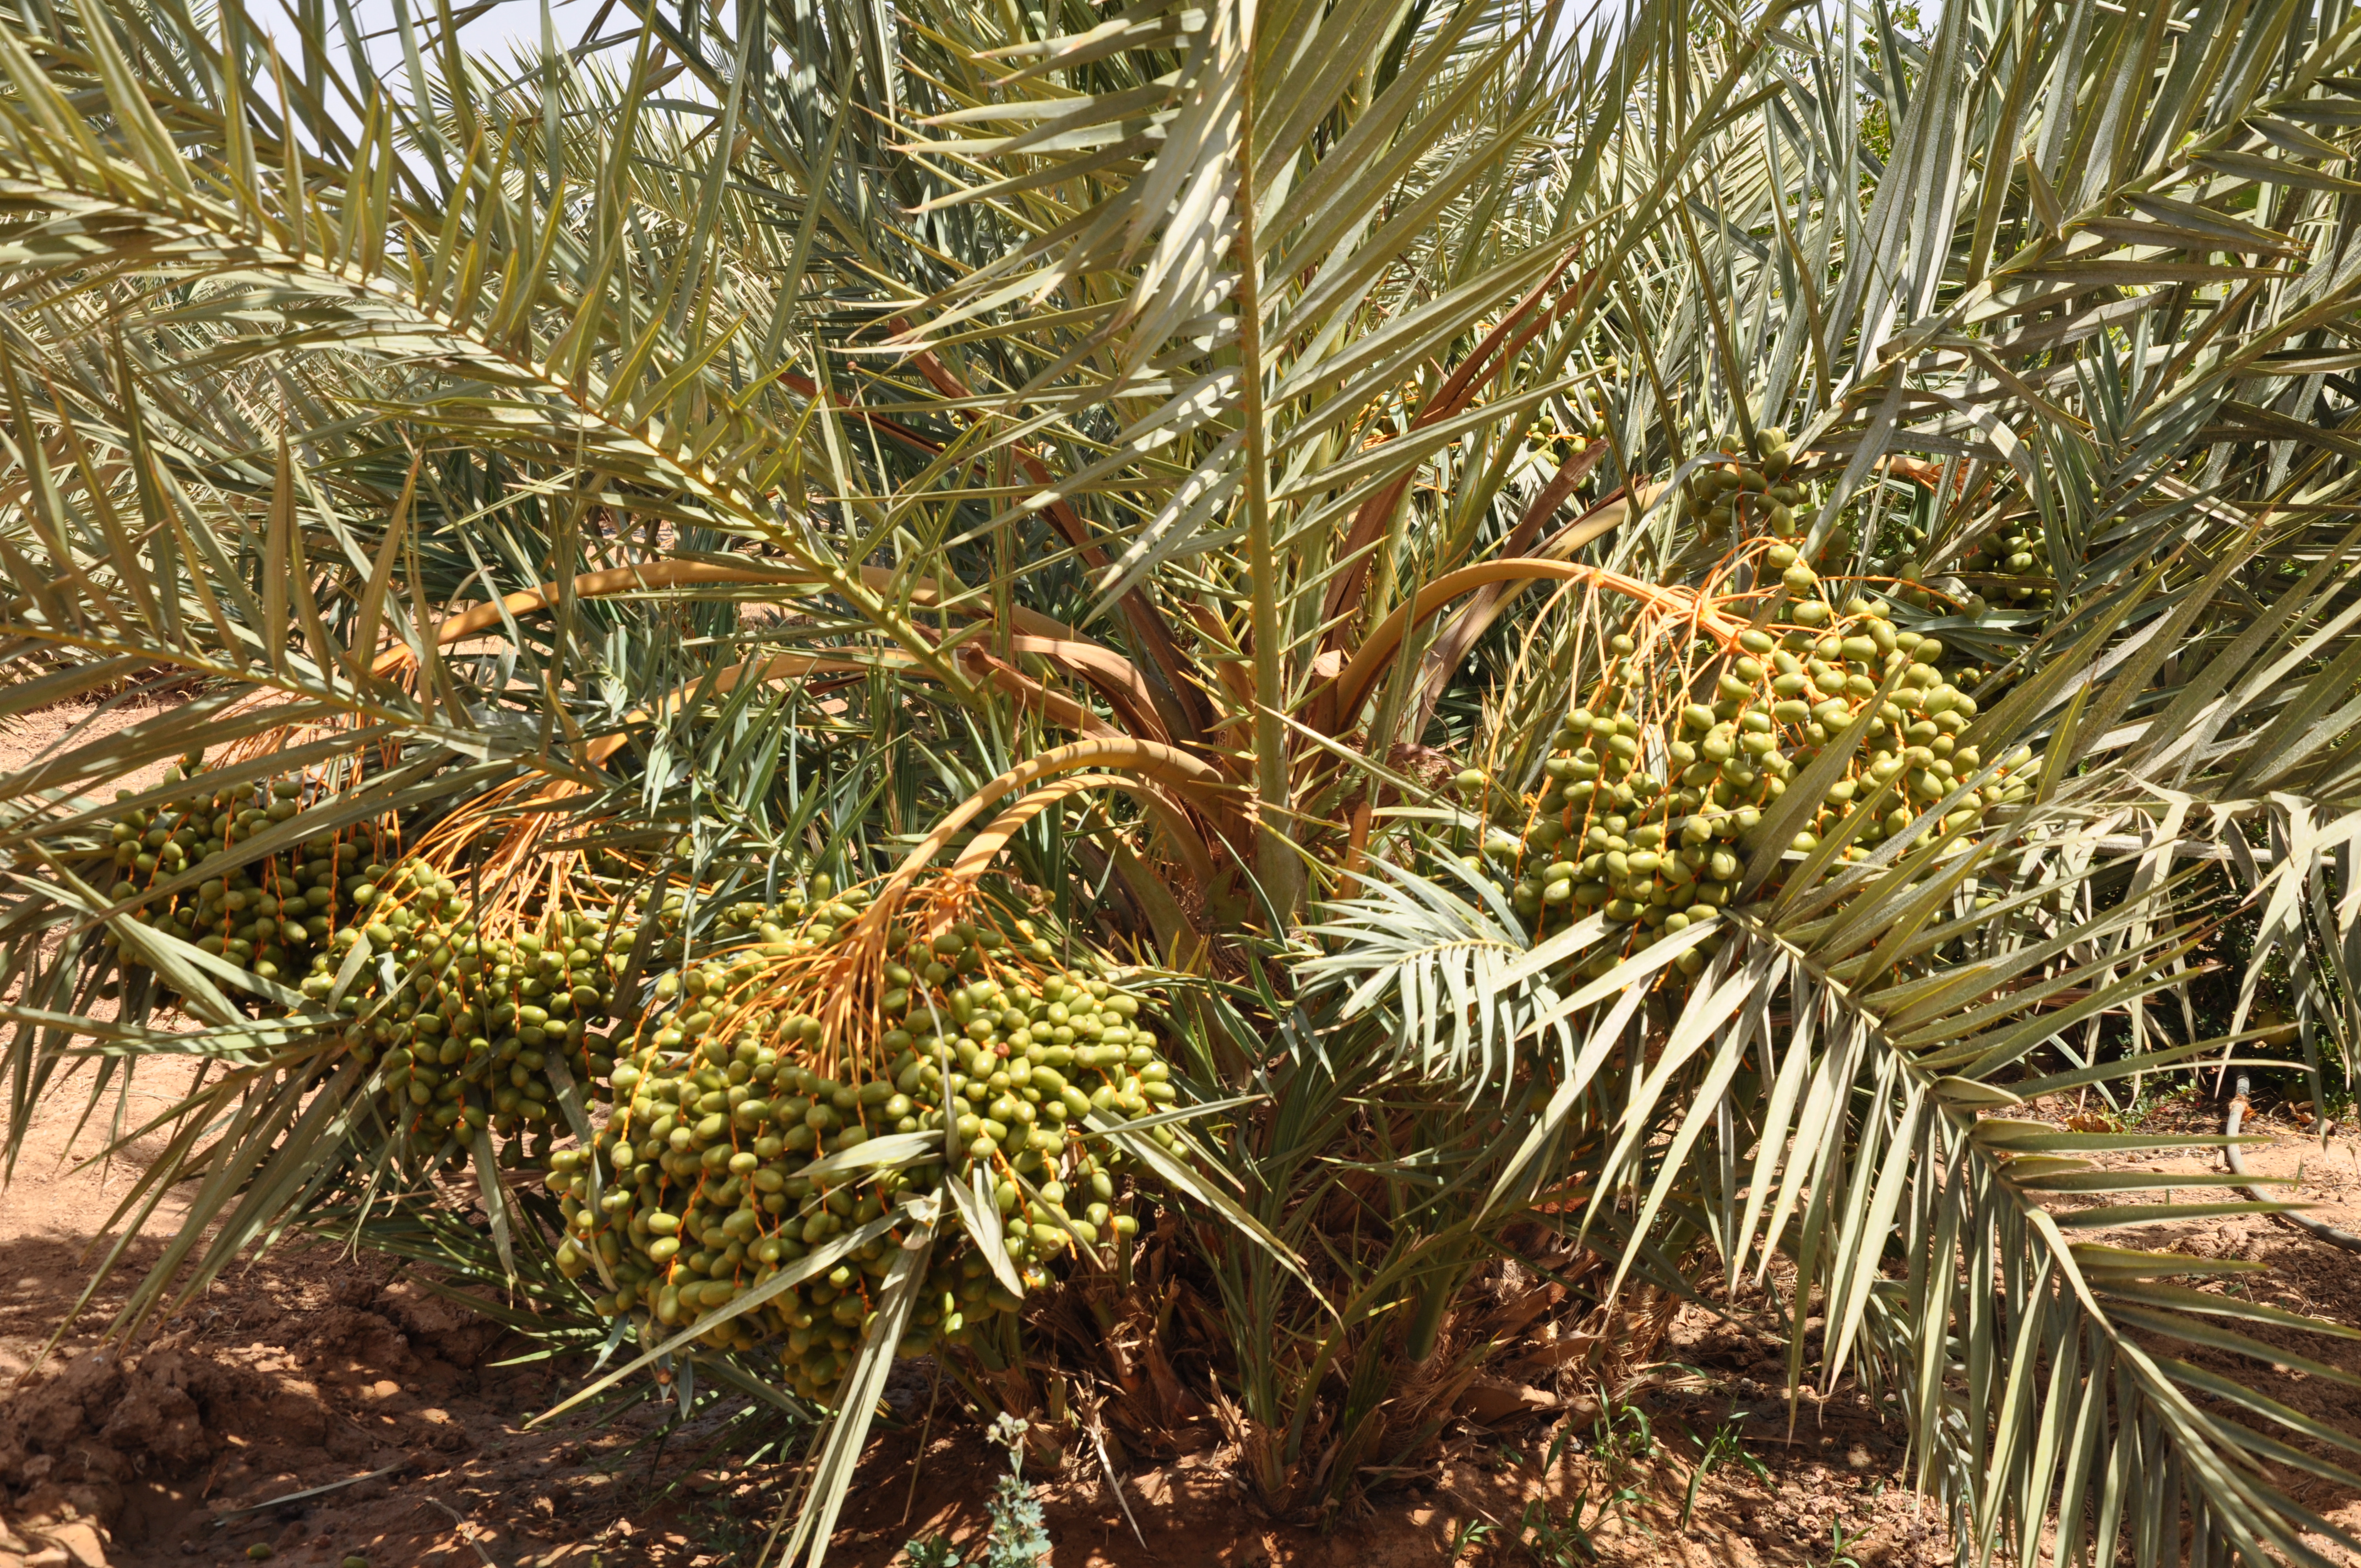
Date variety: Boufagous